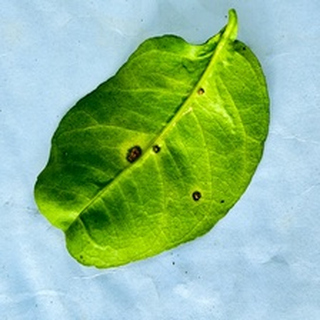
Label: lemon_anthracnose